National Museum of African American History and Culture

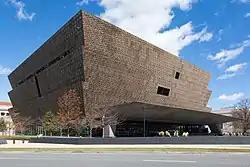
Exterior of the museum

The National Museum of African American History and Culture (NMAAHC), colloquially known as the Blacksonian, is a Smithsonian Institution museum located on the National Mall in Washington, D.C., in the United States. It was established in 2003 and opened its permanent home in 2016 with a ceremony led by President Barack Obama.